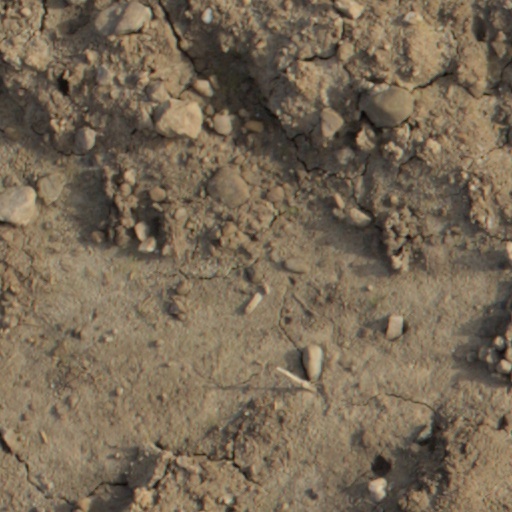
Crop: wheat